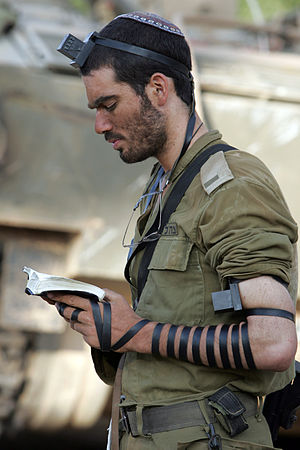
Tefilah
"Tefilah er hebraisk og betyder ""bøn"". I jødedommen er alle mænd over bar mitzvah-alderen forpligtet til at bede de tre daglige bønner, eller gudstjenester: